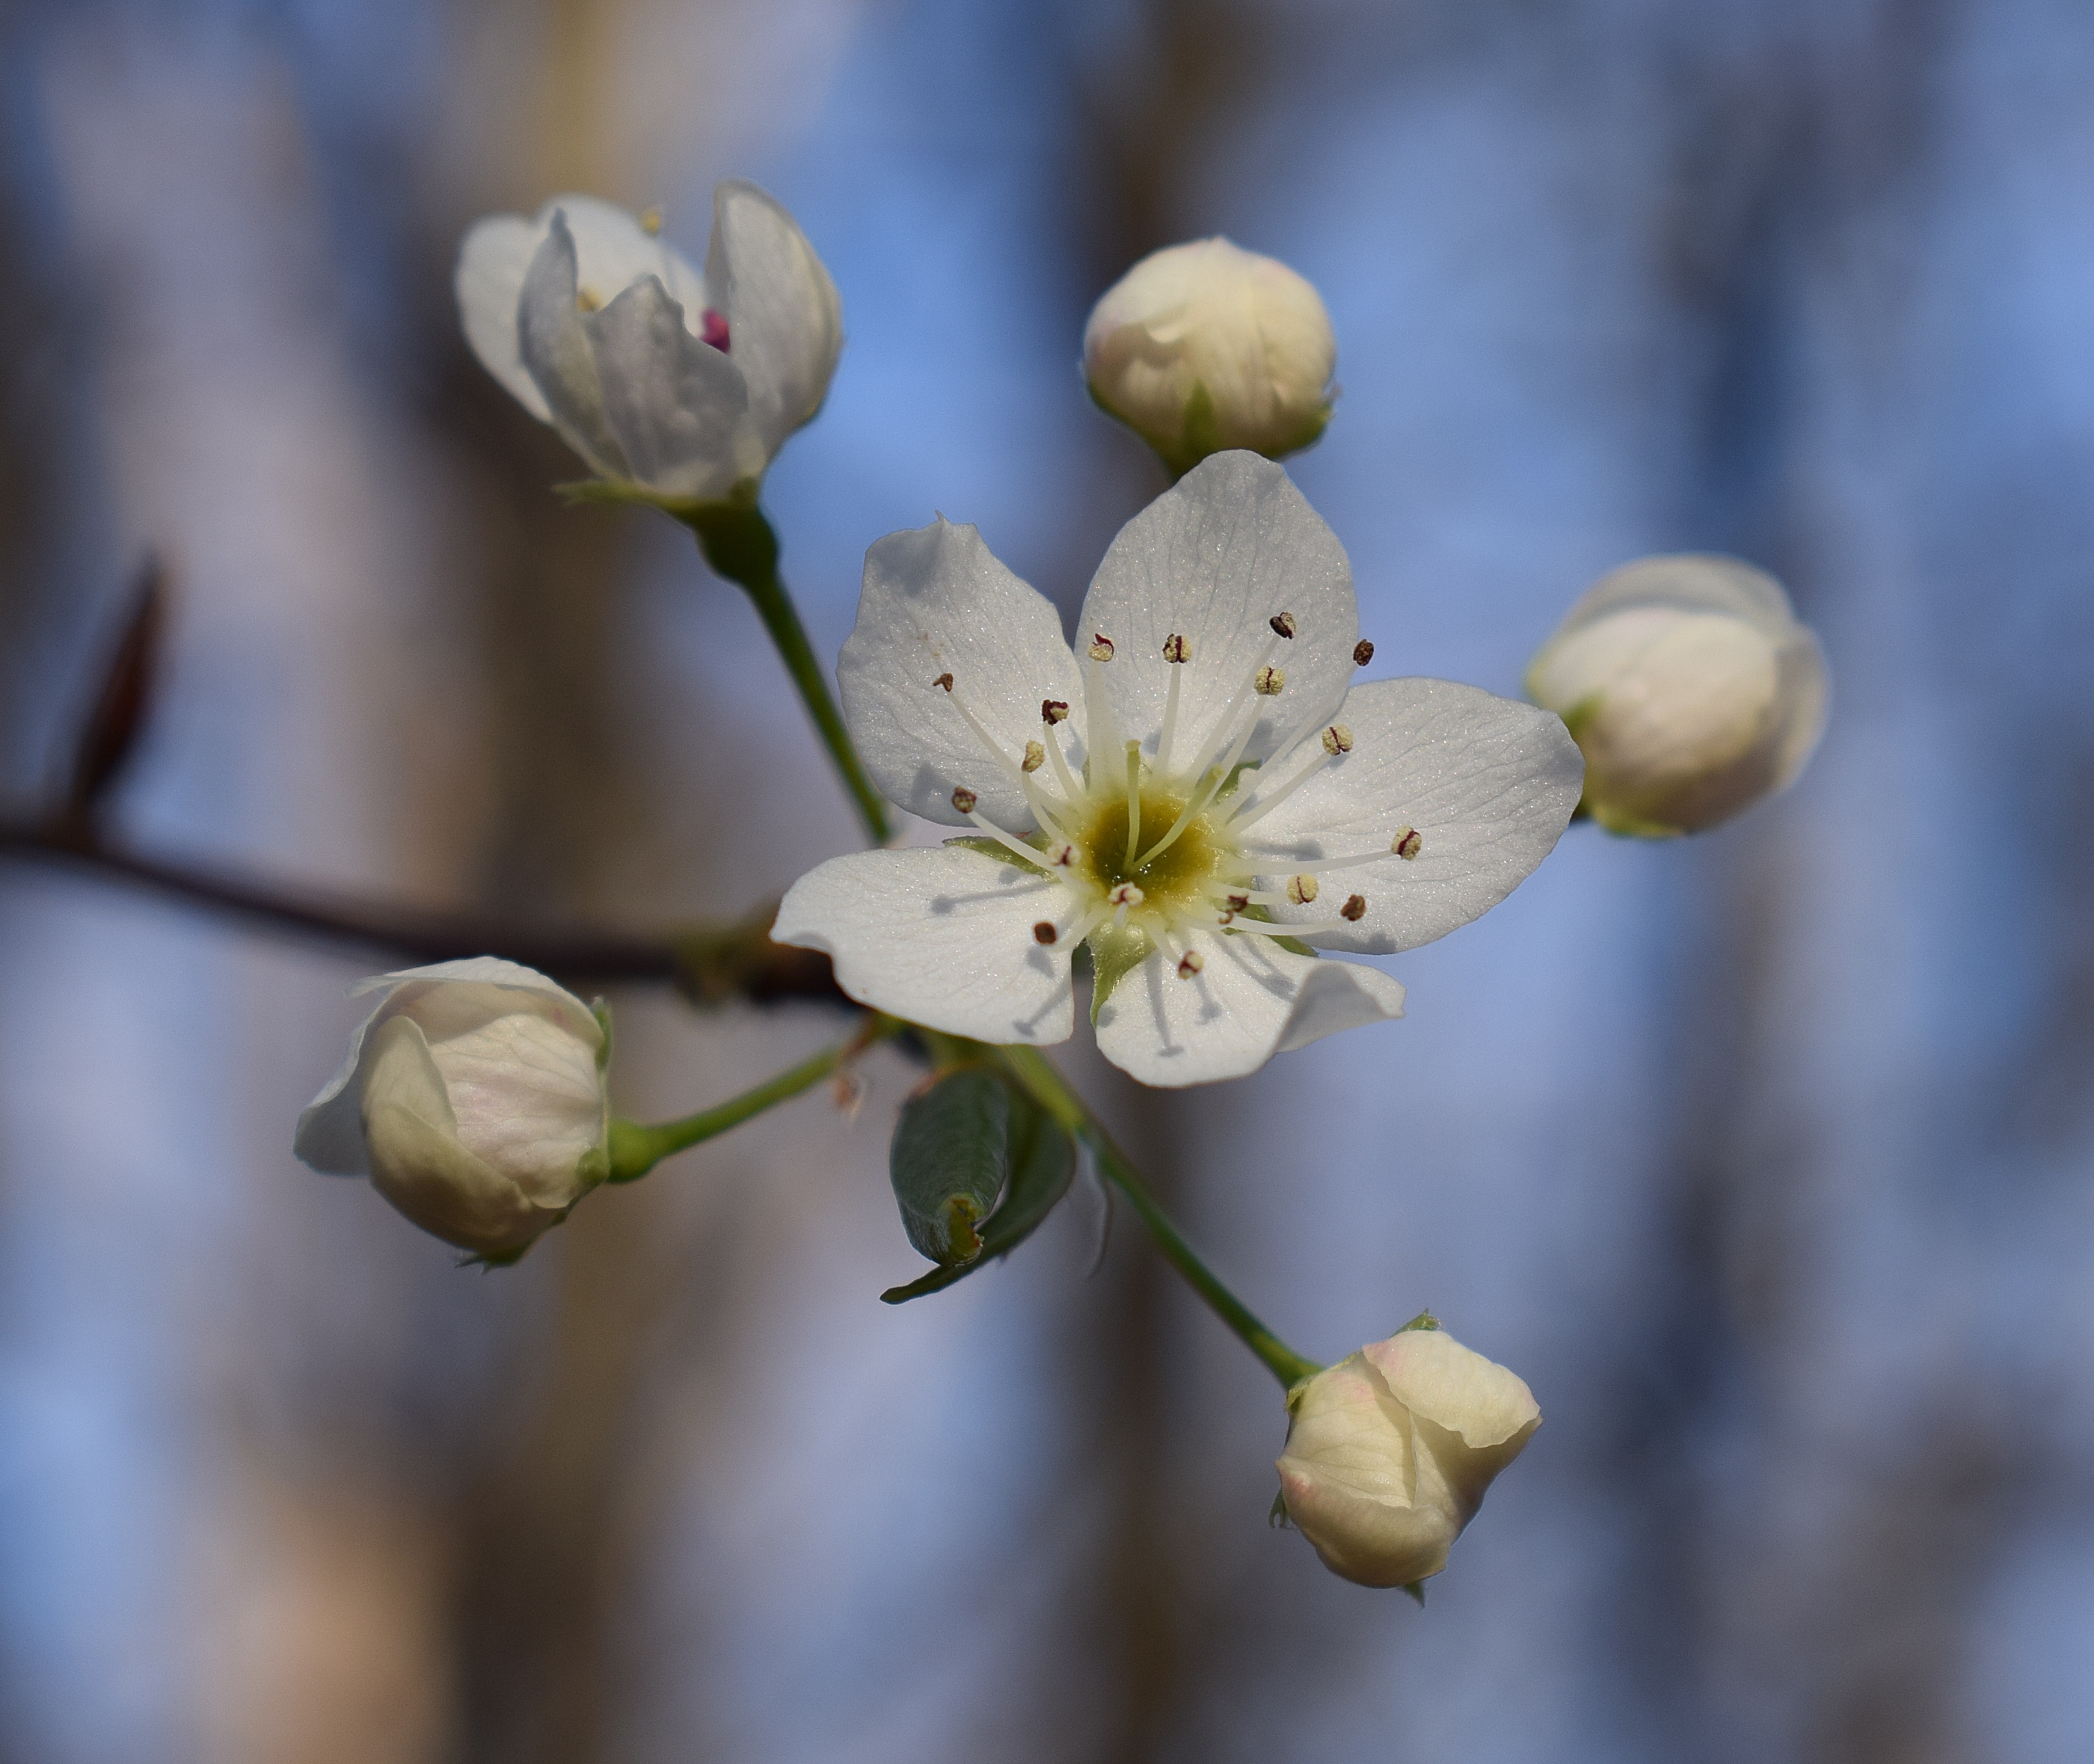
tree, nature, branch, blossom, plant, photography, fruit, leaf, flower, petal, bloom, food, spring, produce, botany, flora, wildflower, close up, leaves, shrub, springtime, bud, edible, cherry, macro photography, flowering plant, plant stem, land plant, wild cherry blossoms, wild cherry tree